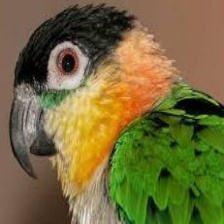
Species: BLACK HEADED CAIQUE
Scientific name: PIONITES MELANOCEPHALUS